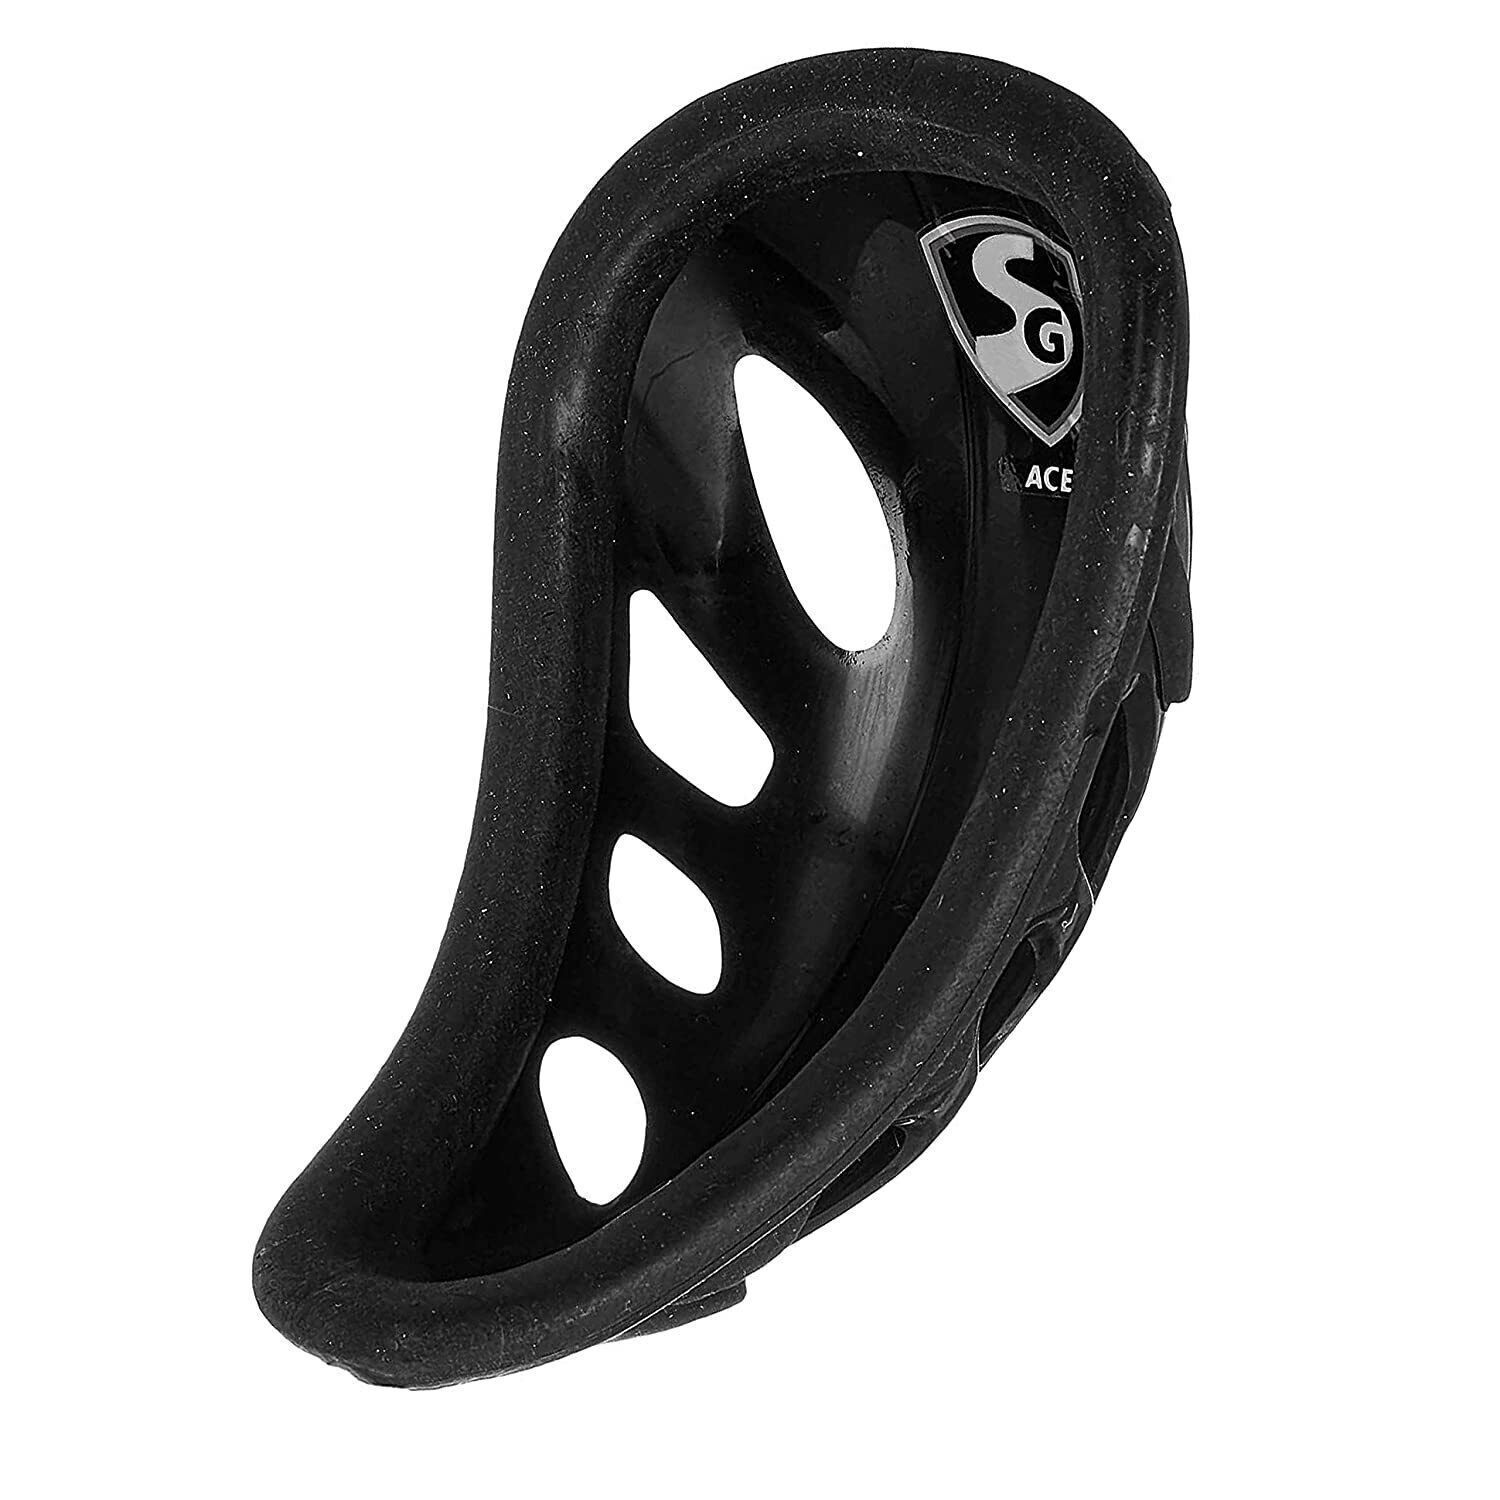
SG ACE Groin Abdominal Guard | Size - Adult / YOUTH Black
SG ACE Men's abdominal guard: New shape strong plastic slip-in guard, padded anatomically shaped While safety equipment should be sturdy enough to ensure that it protects you from bodily harm The guard has a high impact poly protector and is shaped for optimum groin protection Border bound with foam casing High impact resistant poly protector First-hand perspective on the exact needs of any player It is lined with soft and durable lining to provide comfort It also features a simple insert design with no straps This guard is suitable for intermediate level of play In-Box Contents: 1-Piece Cricket Abdominal Guard Color : Black
Brand: kbsportshub.ie
Category: Sporting Goods > Athletics > Cricket > Cricket Protective Gear